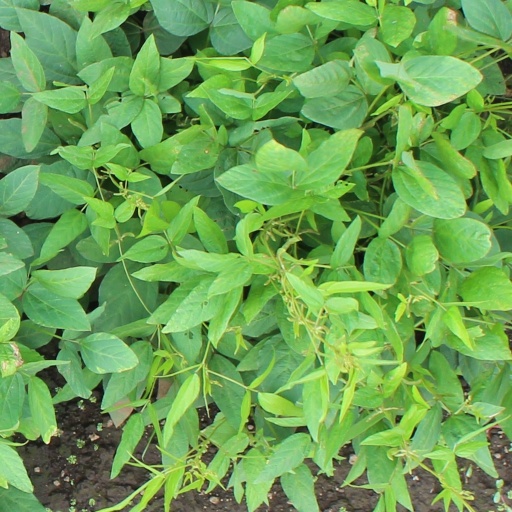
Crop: soybean